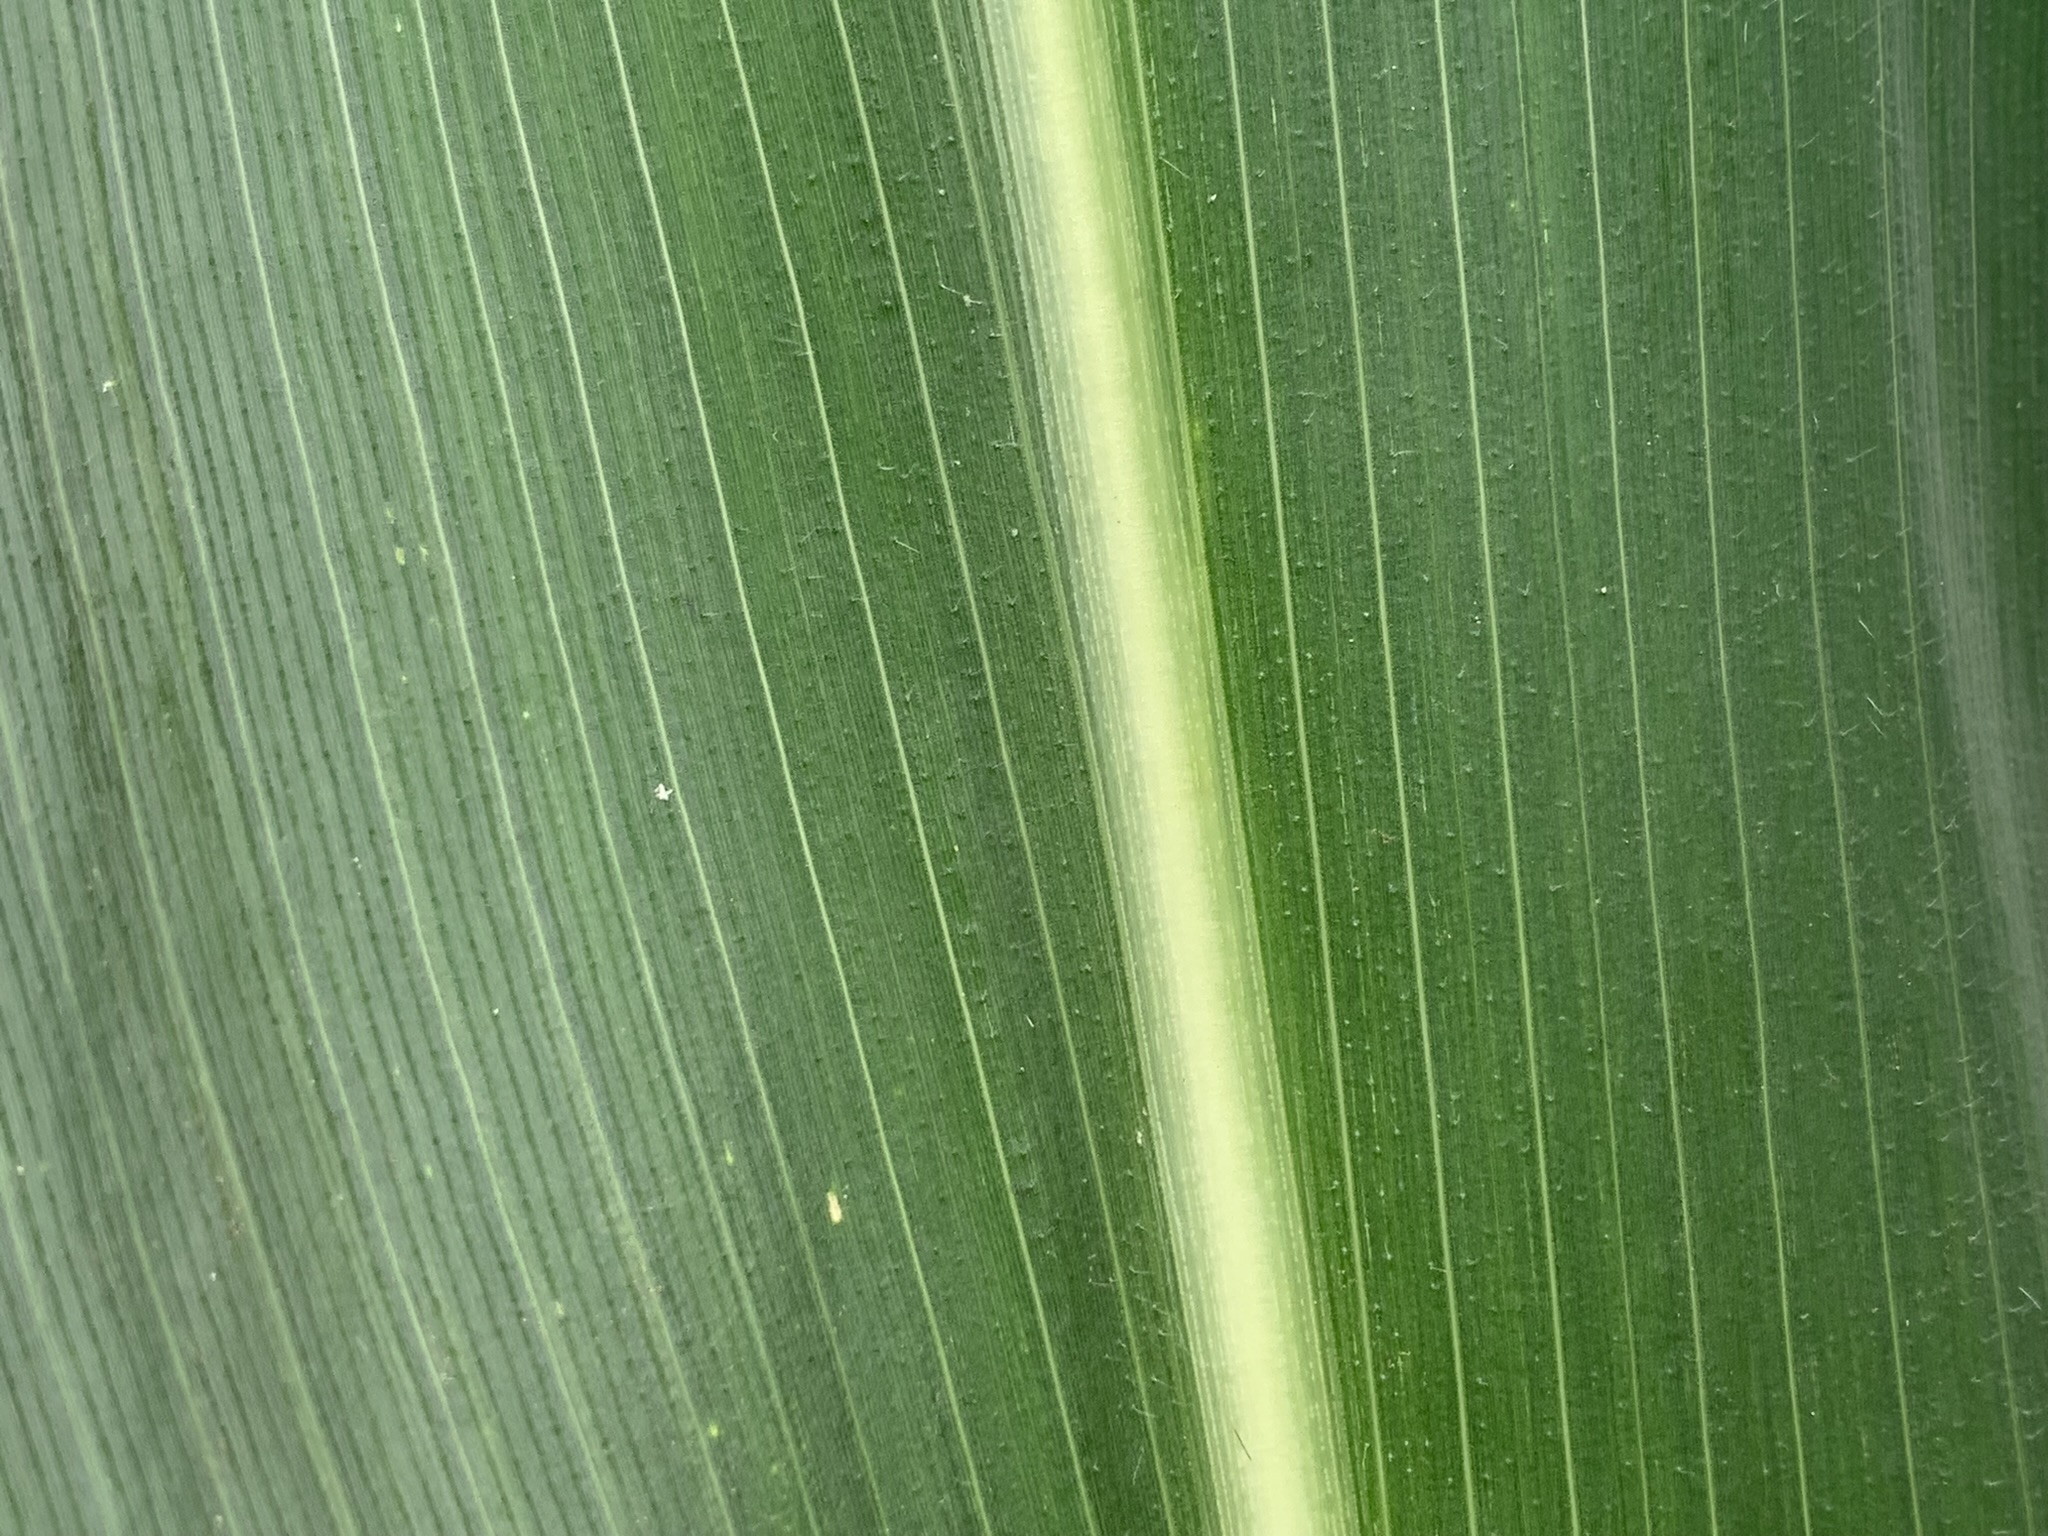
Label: Healthy